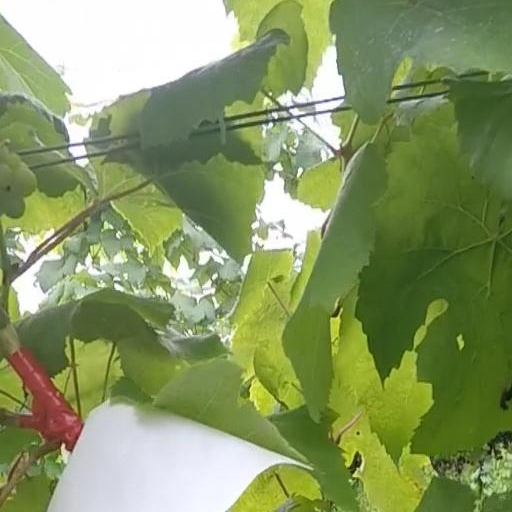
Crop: grape